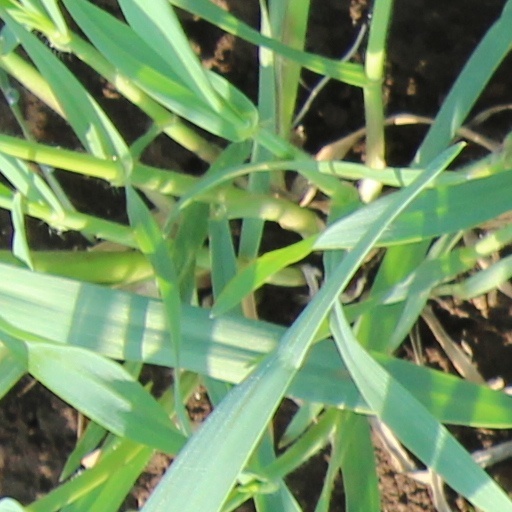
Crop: wheat